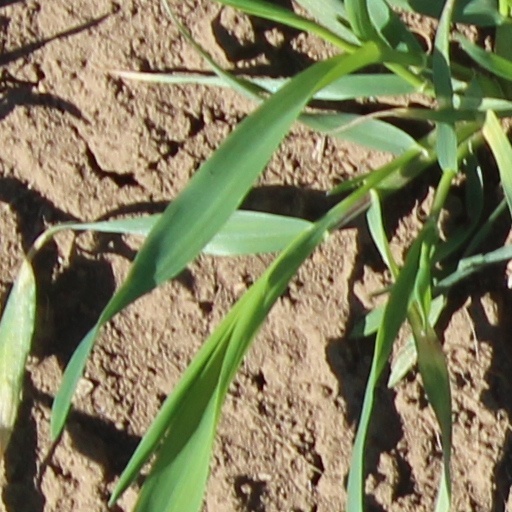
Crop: wheat